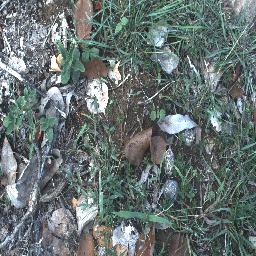
Label: negative